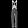
Label: Trouser